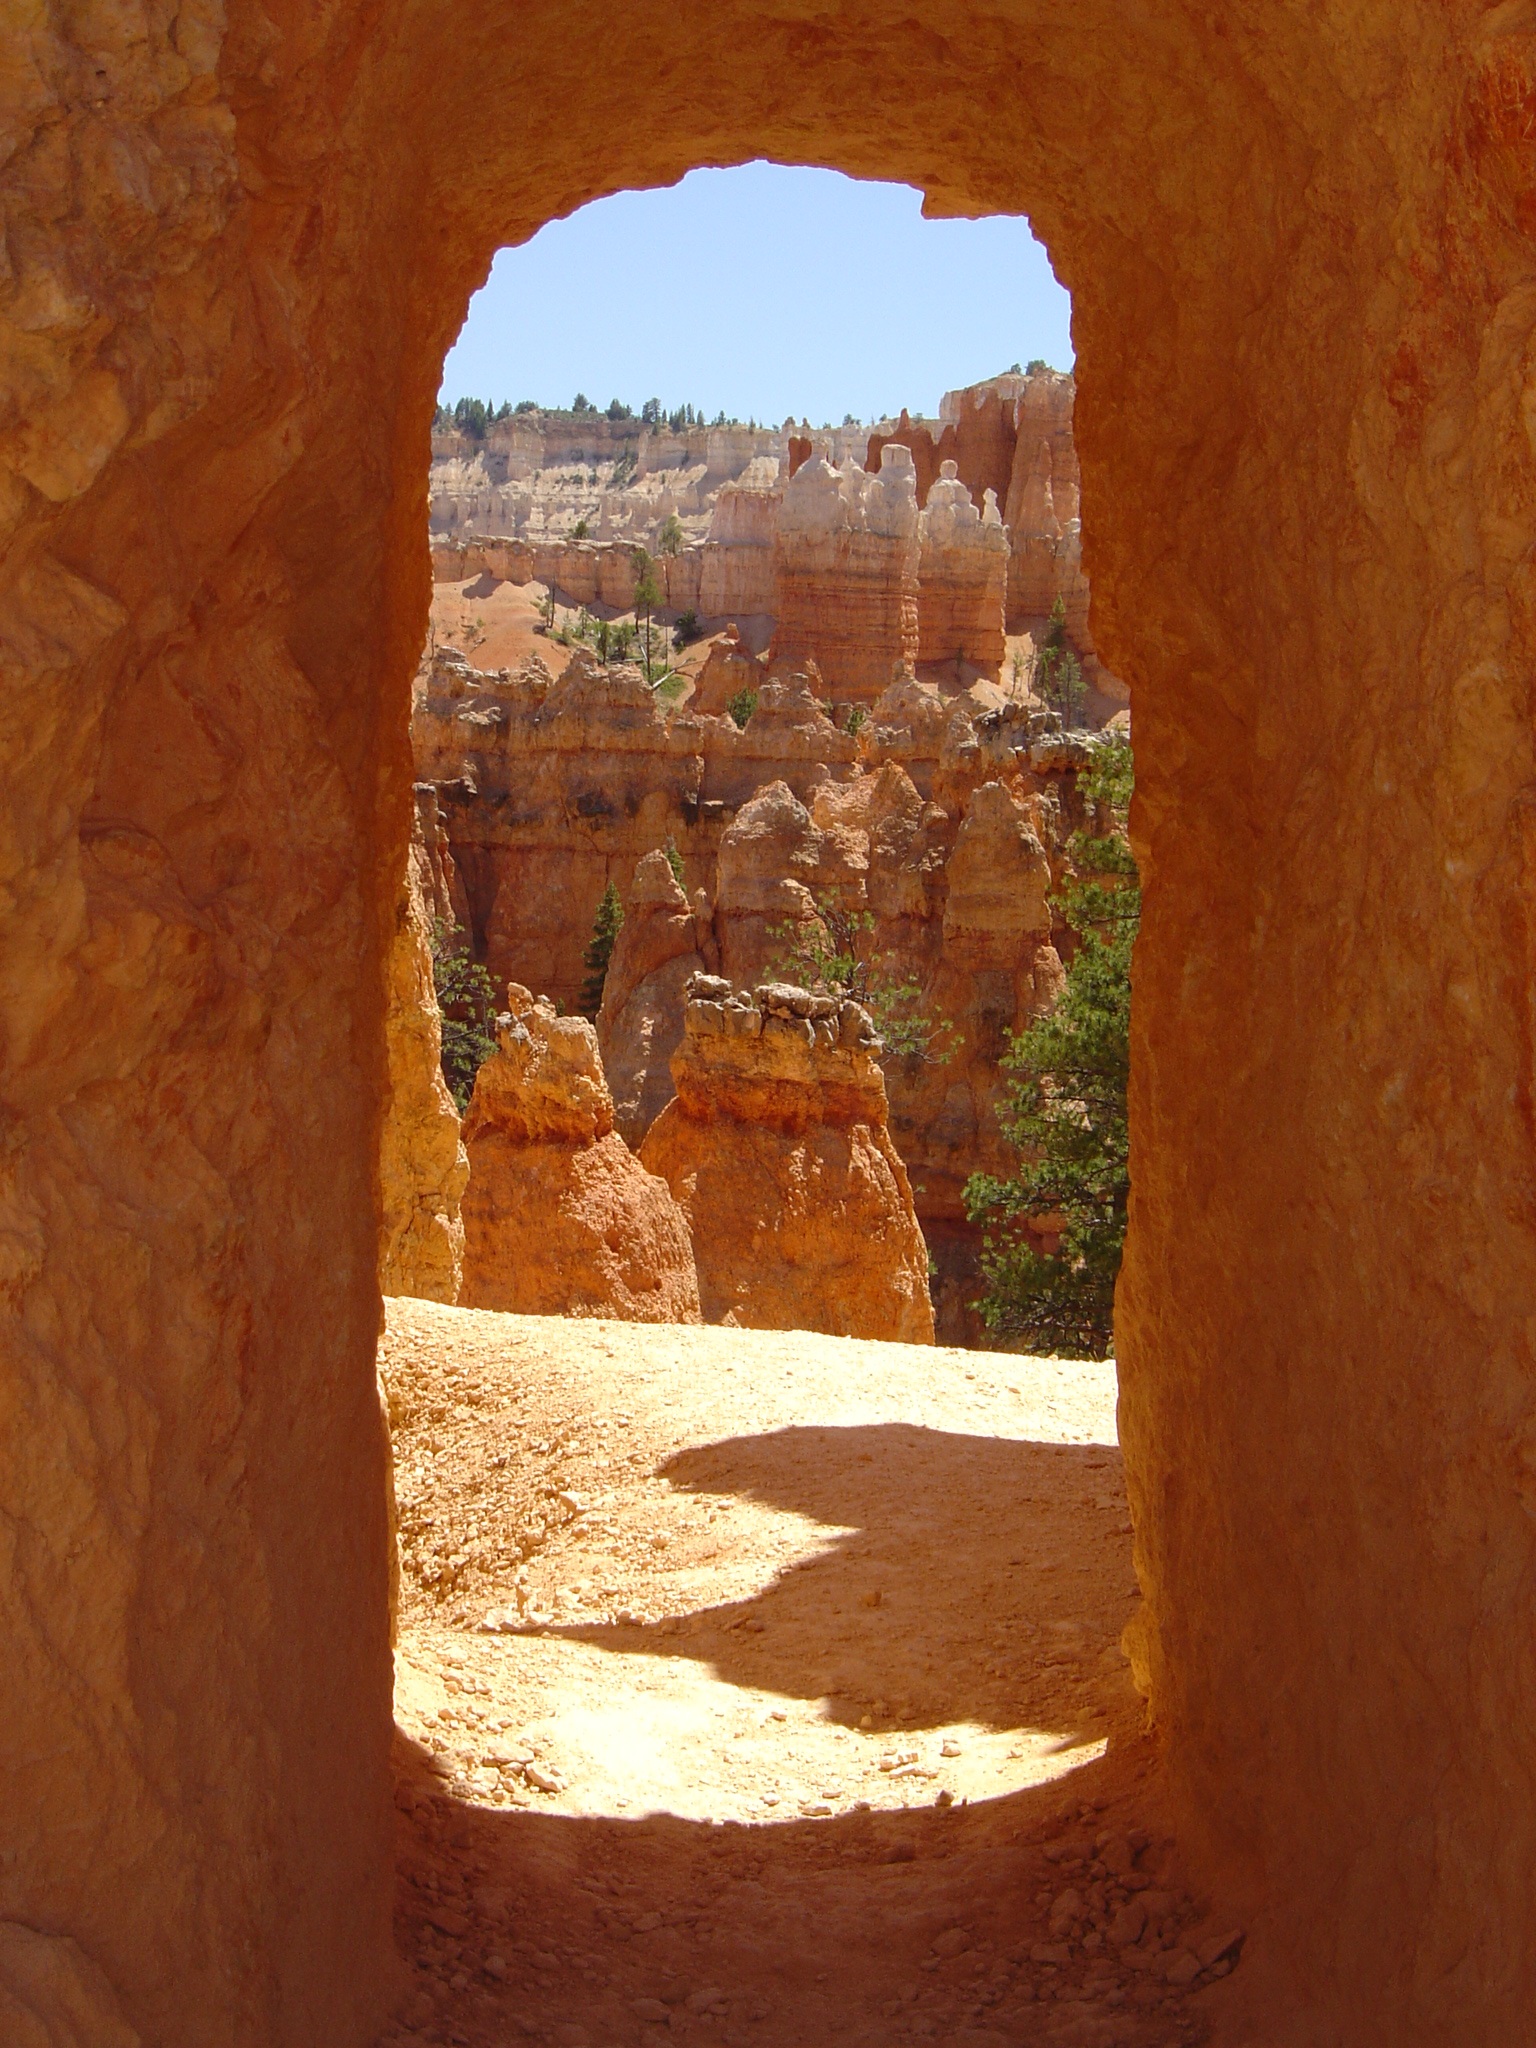
landscape, rock, wall, formation, arch, canyon, temple, ruins, bryce canyon, hoodoo, wadi, ancient history